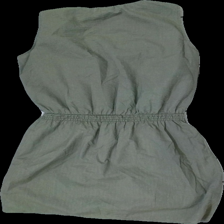
View: back
Type: Dress
Category: Ladies
Brand: Logg (H&M)
Colors: Green
Material: 62% Polyester 38% Cotton
Cut: Regular
Size: 42
Price range: 50-100
Recommended usage: Reuse
Description: greeen dress with ruffles